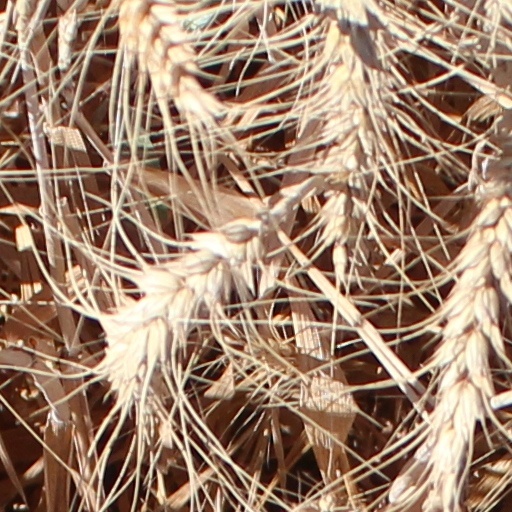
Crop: wheat